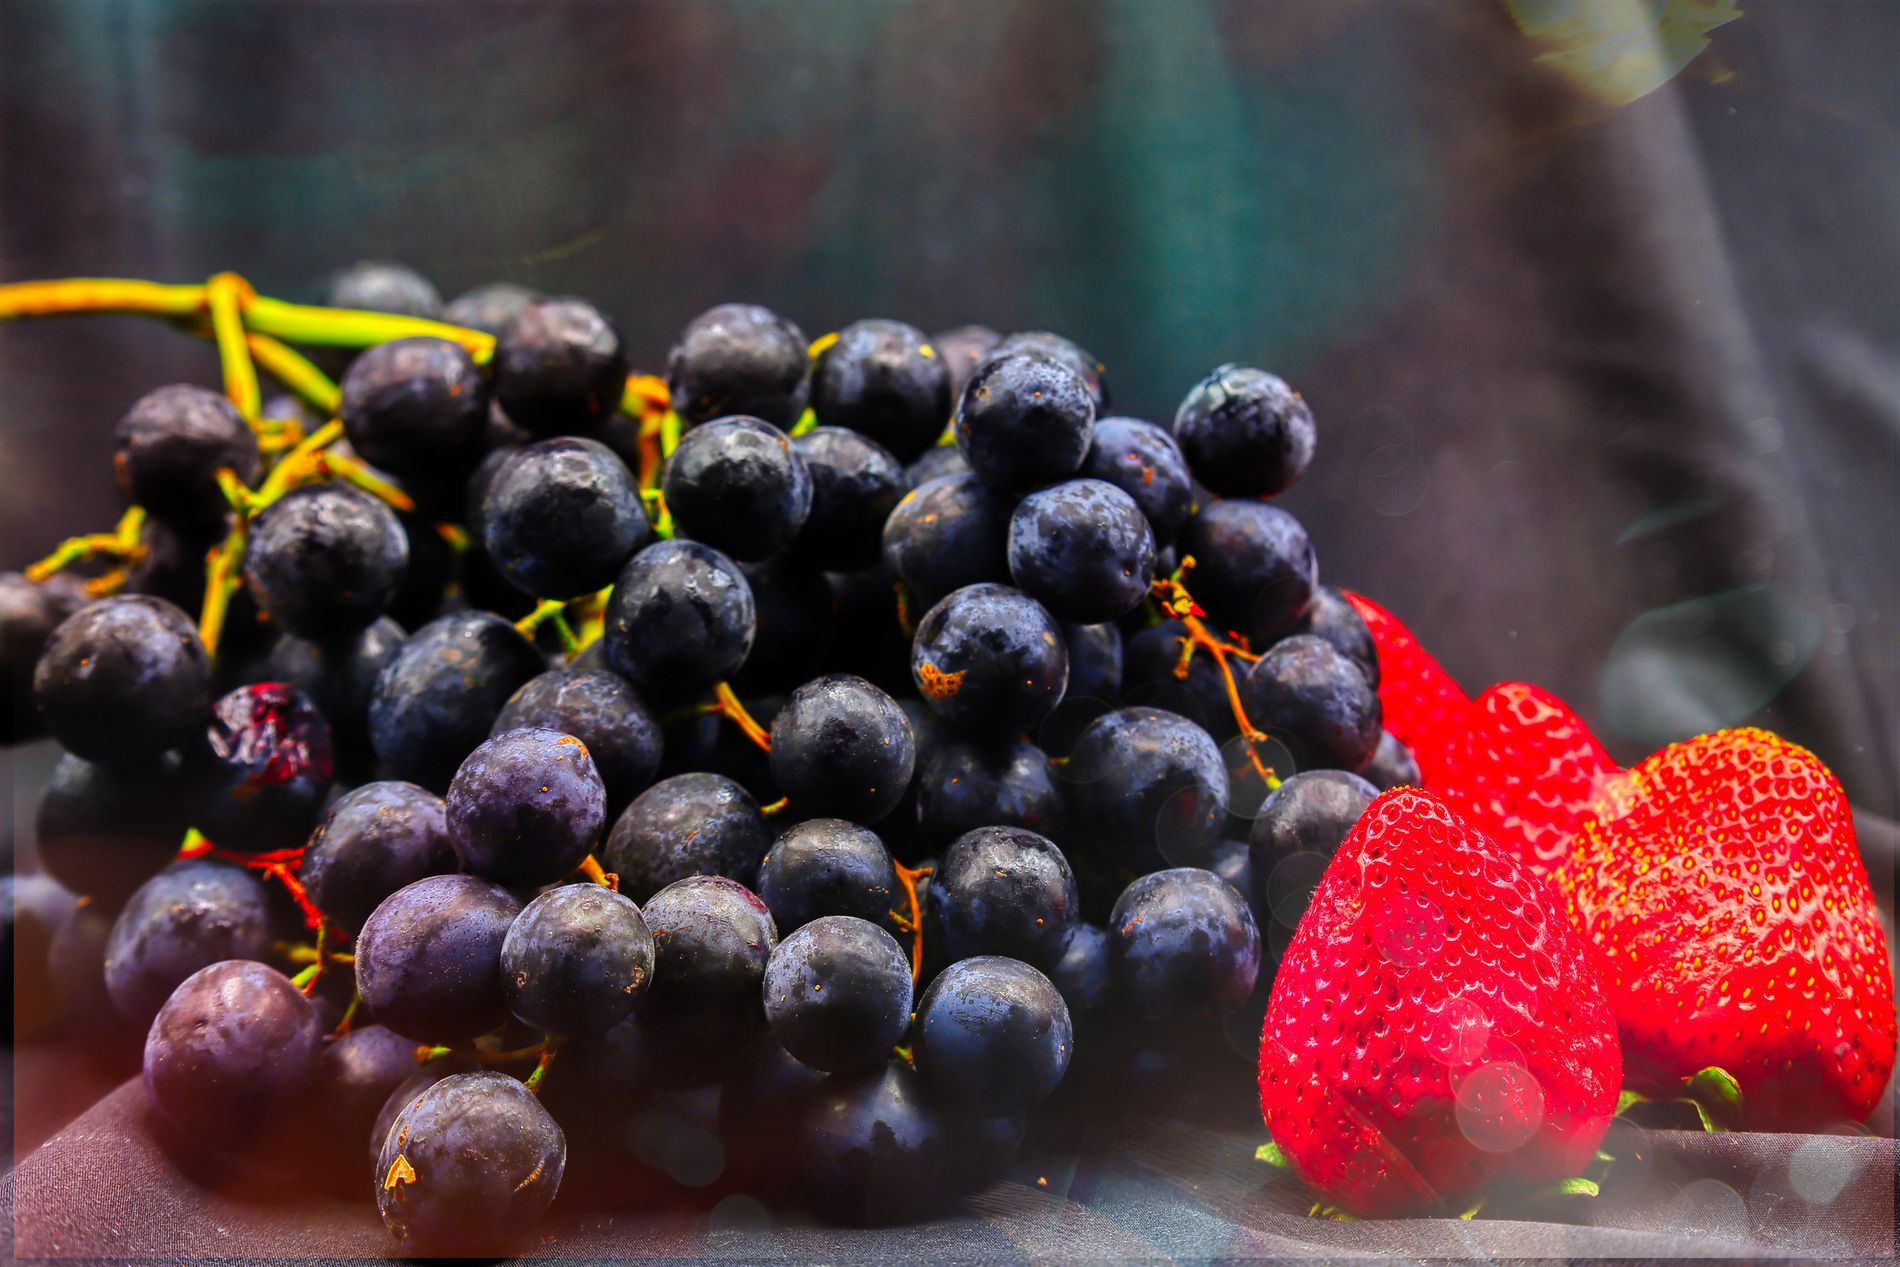
Dark Grapes and Strawberries
A cluster of dark grapes is in the middle Two shiny red strawberries are positioned to the right. The background is a dark soft fabric.
A food photography shot taken from a close up angle featuring a color palette of dark purple, bright red, and a muted dark background with touches of yellow and orange captured in soft lighting and an artistic atmosphere.
Labels: Food, Fruit, Plant, Produce, Berry, Blueberry, Grapes, Festival, Hanukkah Menorah, Strawberries, fabric
Camera: Canon Canon EOS 6D Mark II
Lens: Canon EF 100mm f/2.8 Macro, Canon EF 100mm f/2.8 Macro USM
Aperture: F5.6
Exposure: 1/15 sec
ISO: 100
Focal length: 100.0 mm